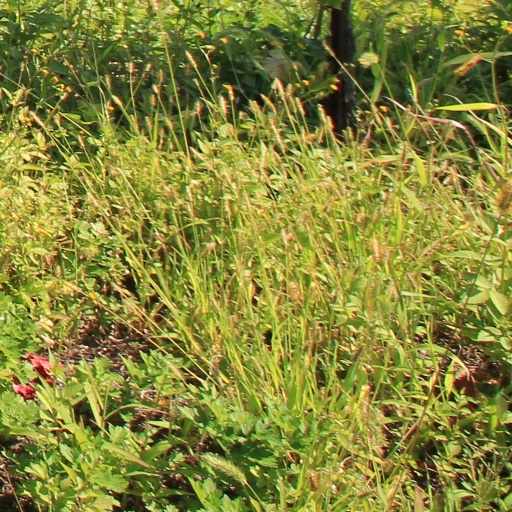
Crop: grape